Answer in natural language. Where is framed mountain landscape photo with respect to pedestal sink with a wide basin? Choose between the following options: left or right
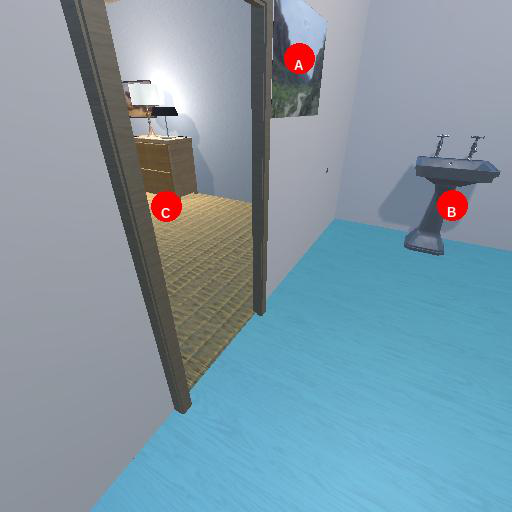
<answer>left</answer>